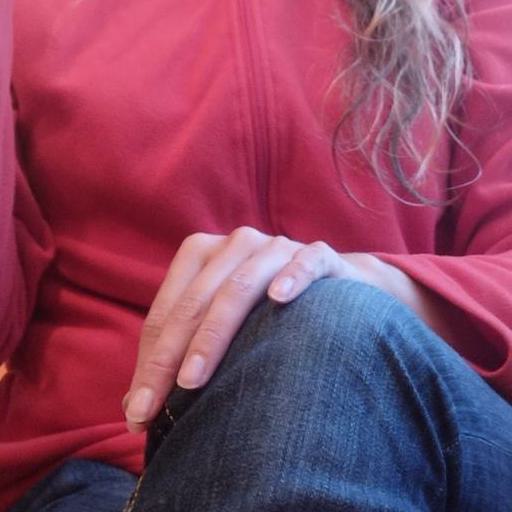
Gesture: no_gesture